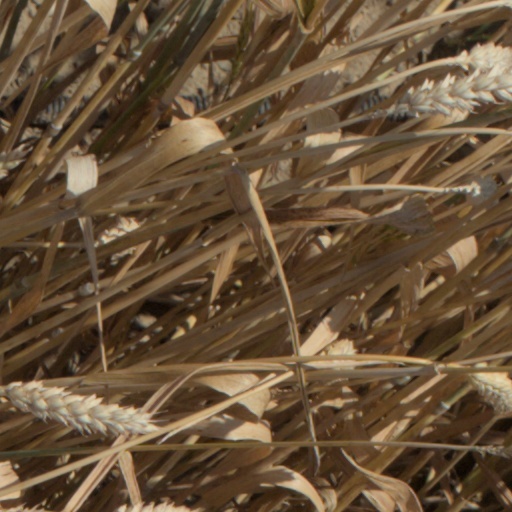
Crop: wheat